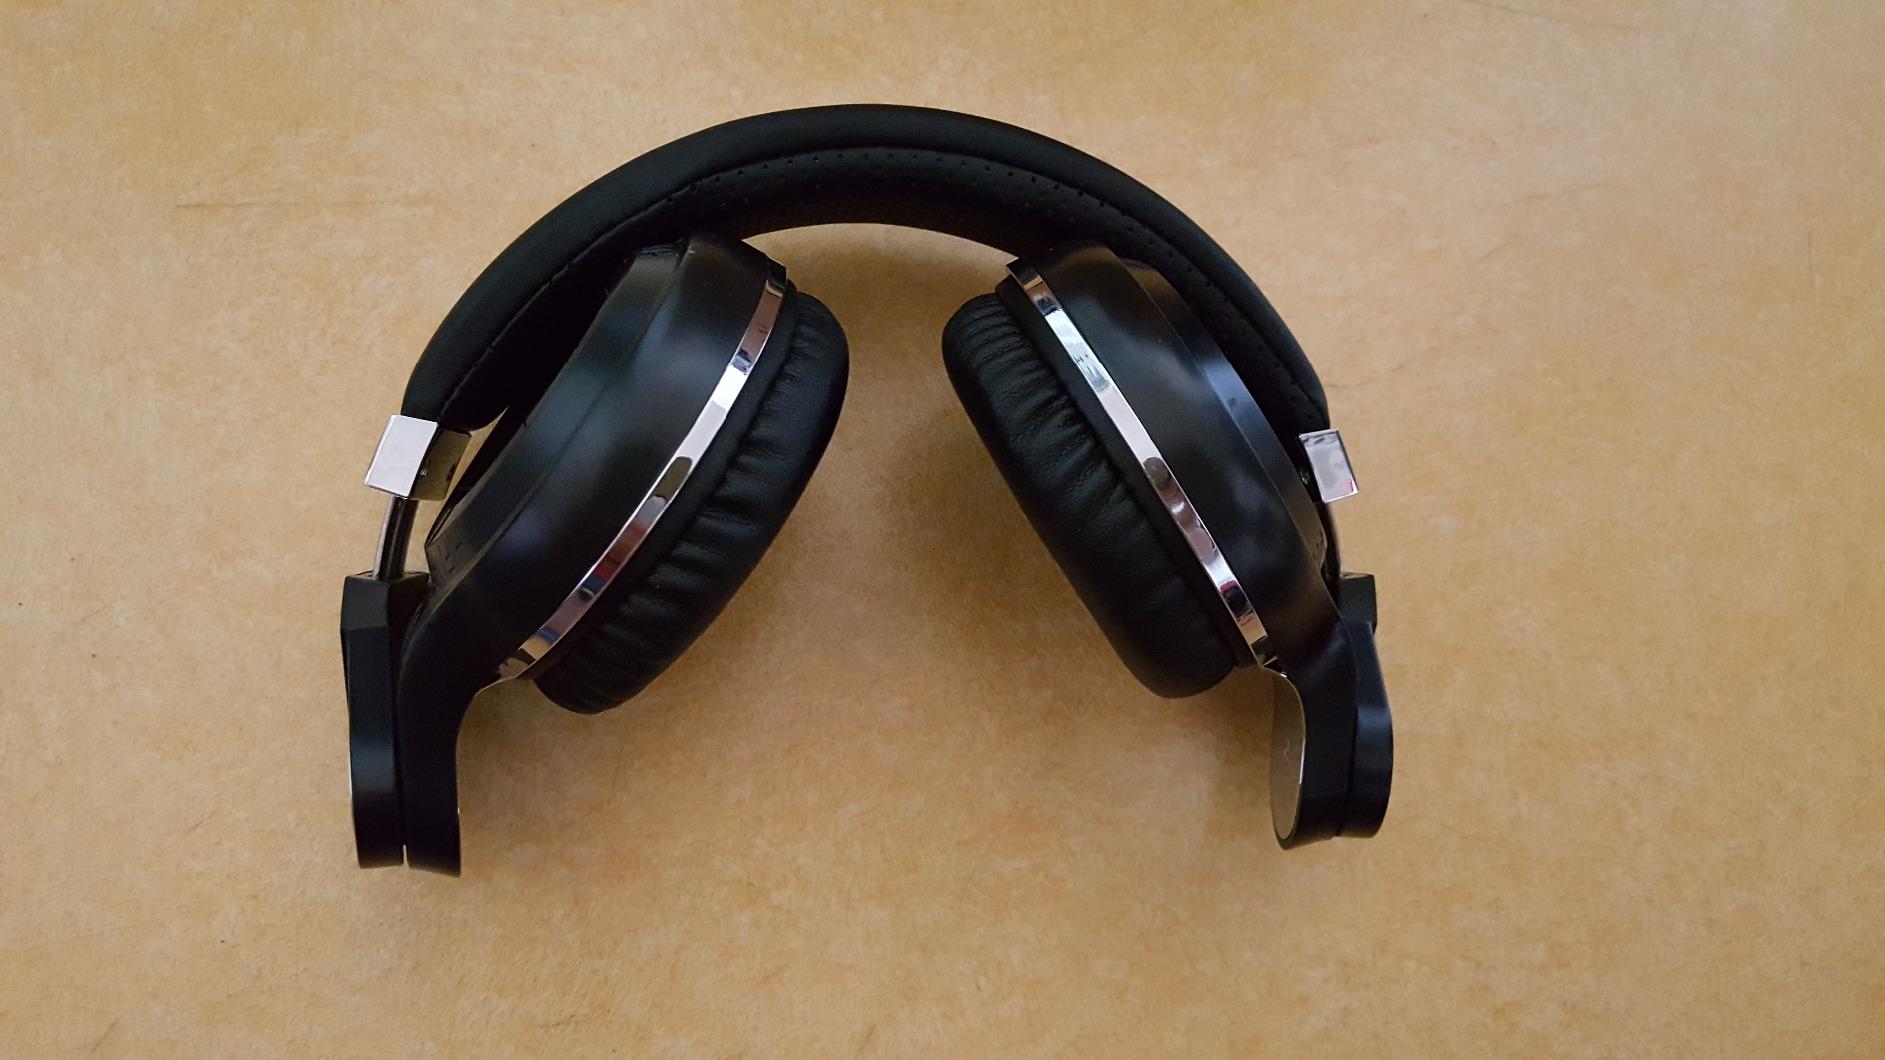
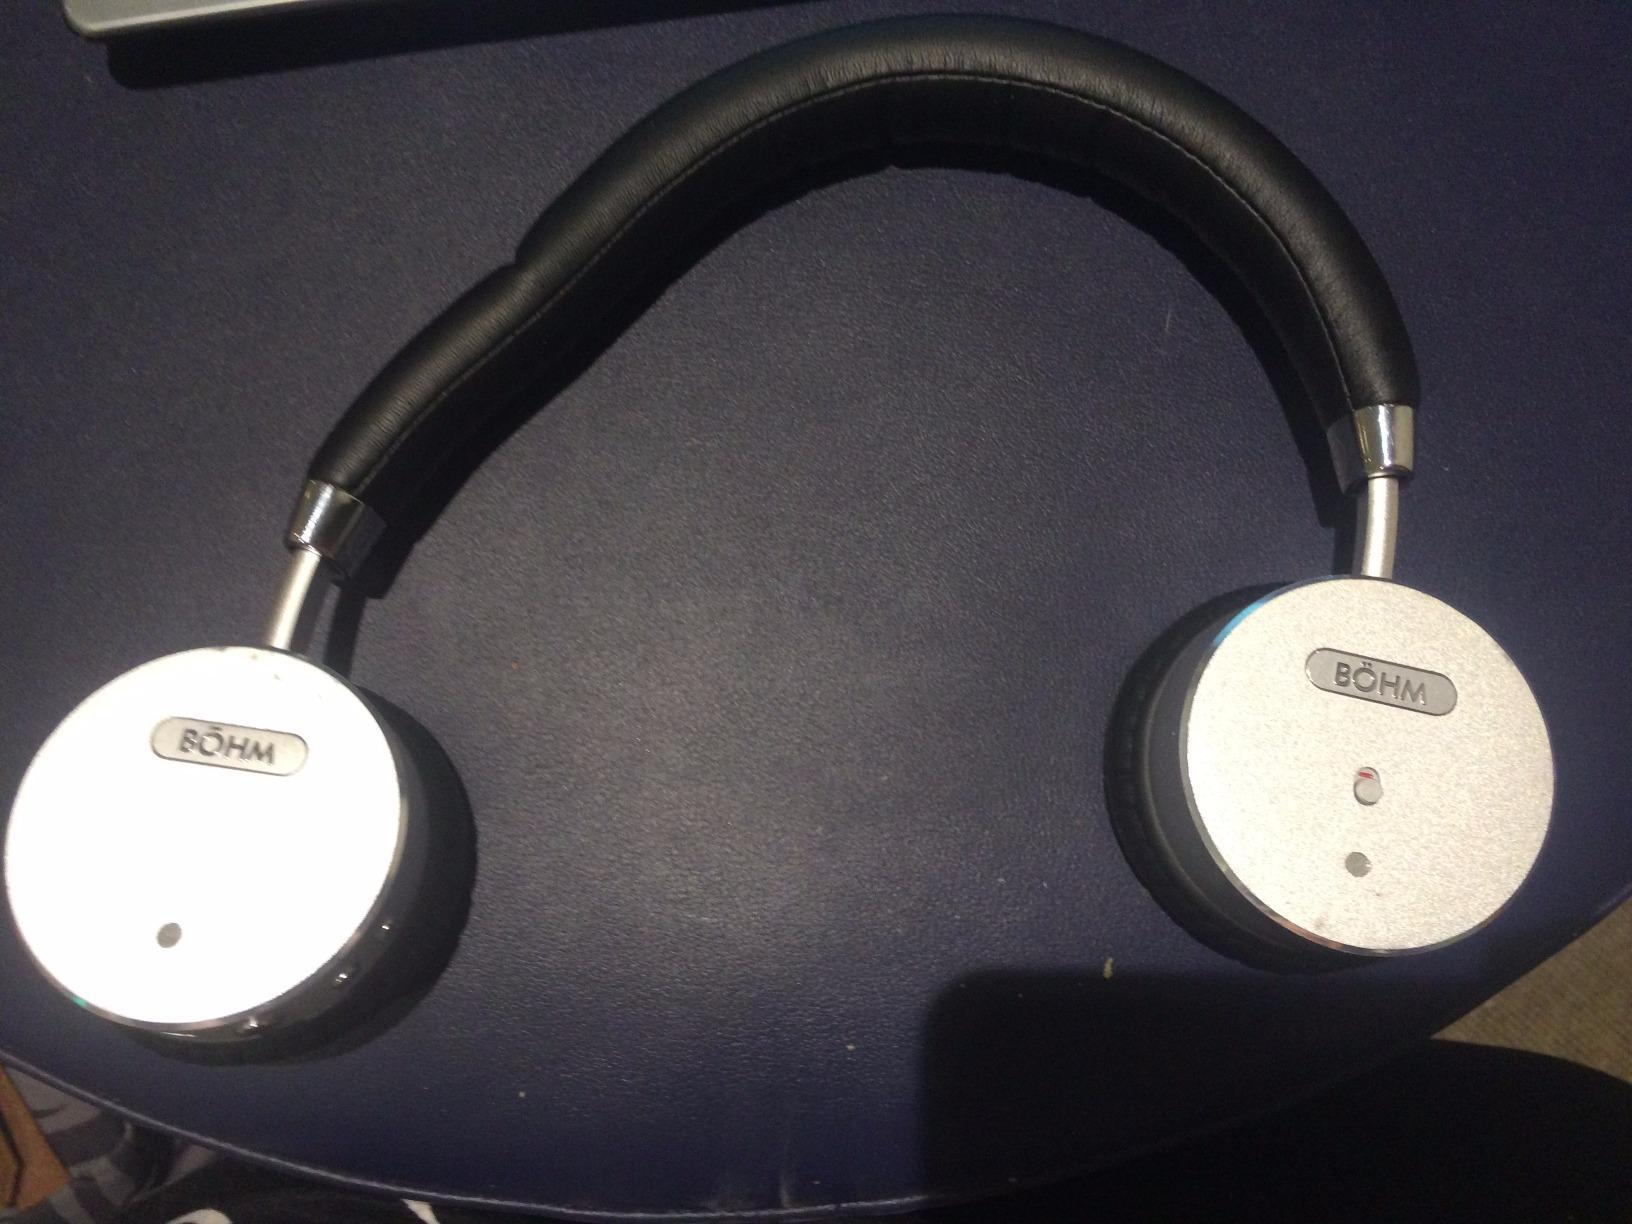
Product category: headphones
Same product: no